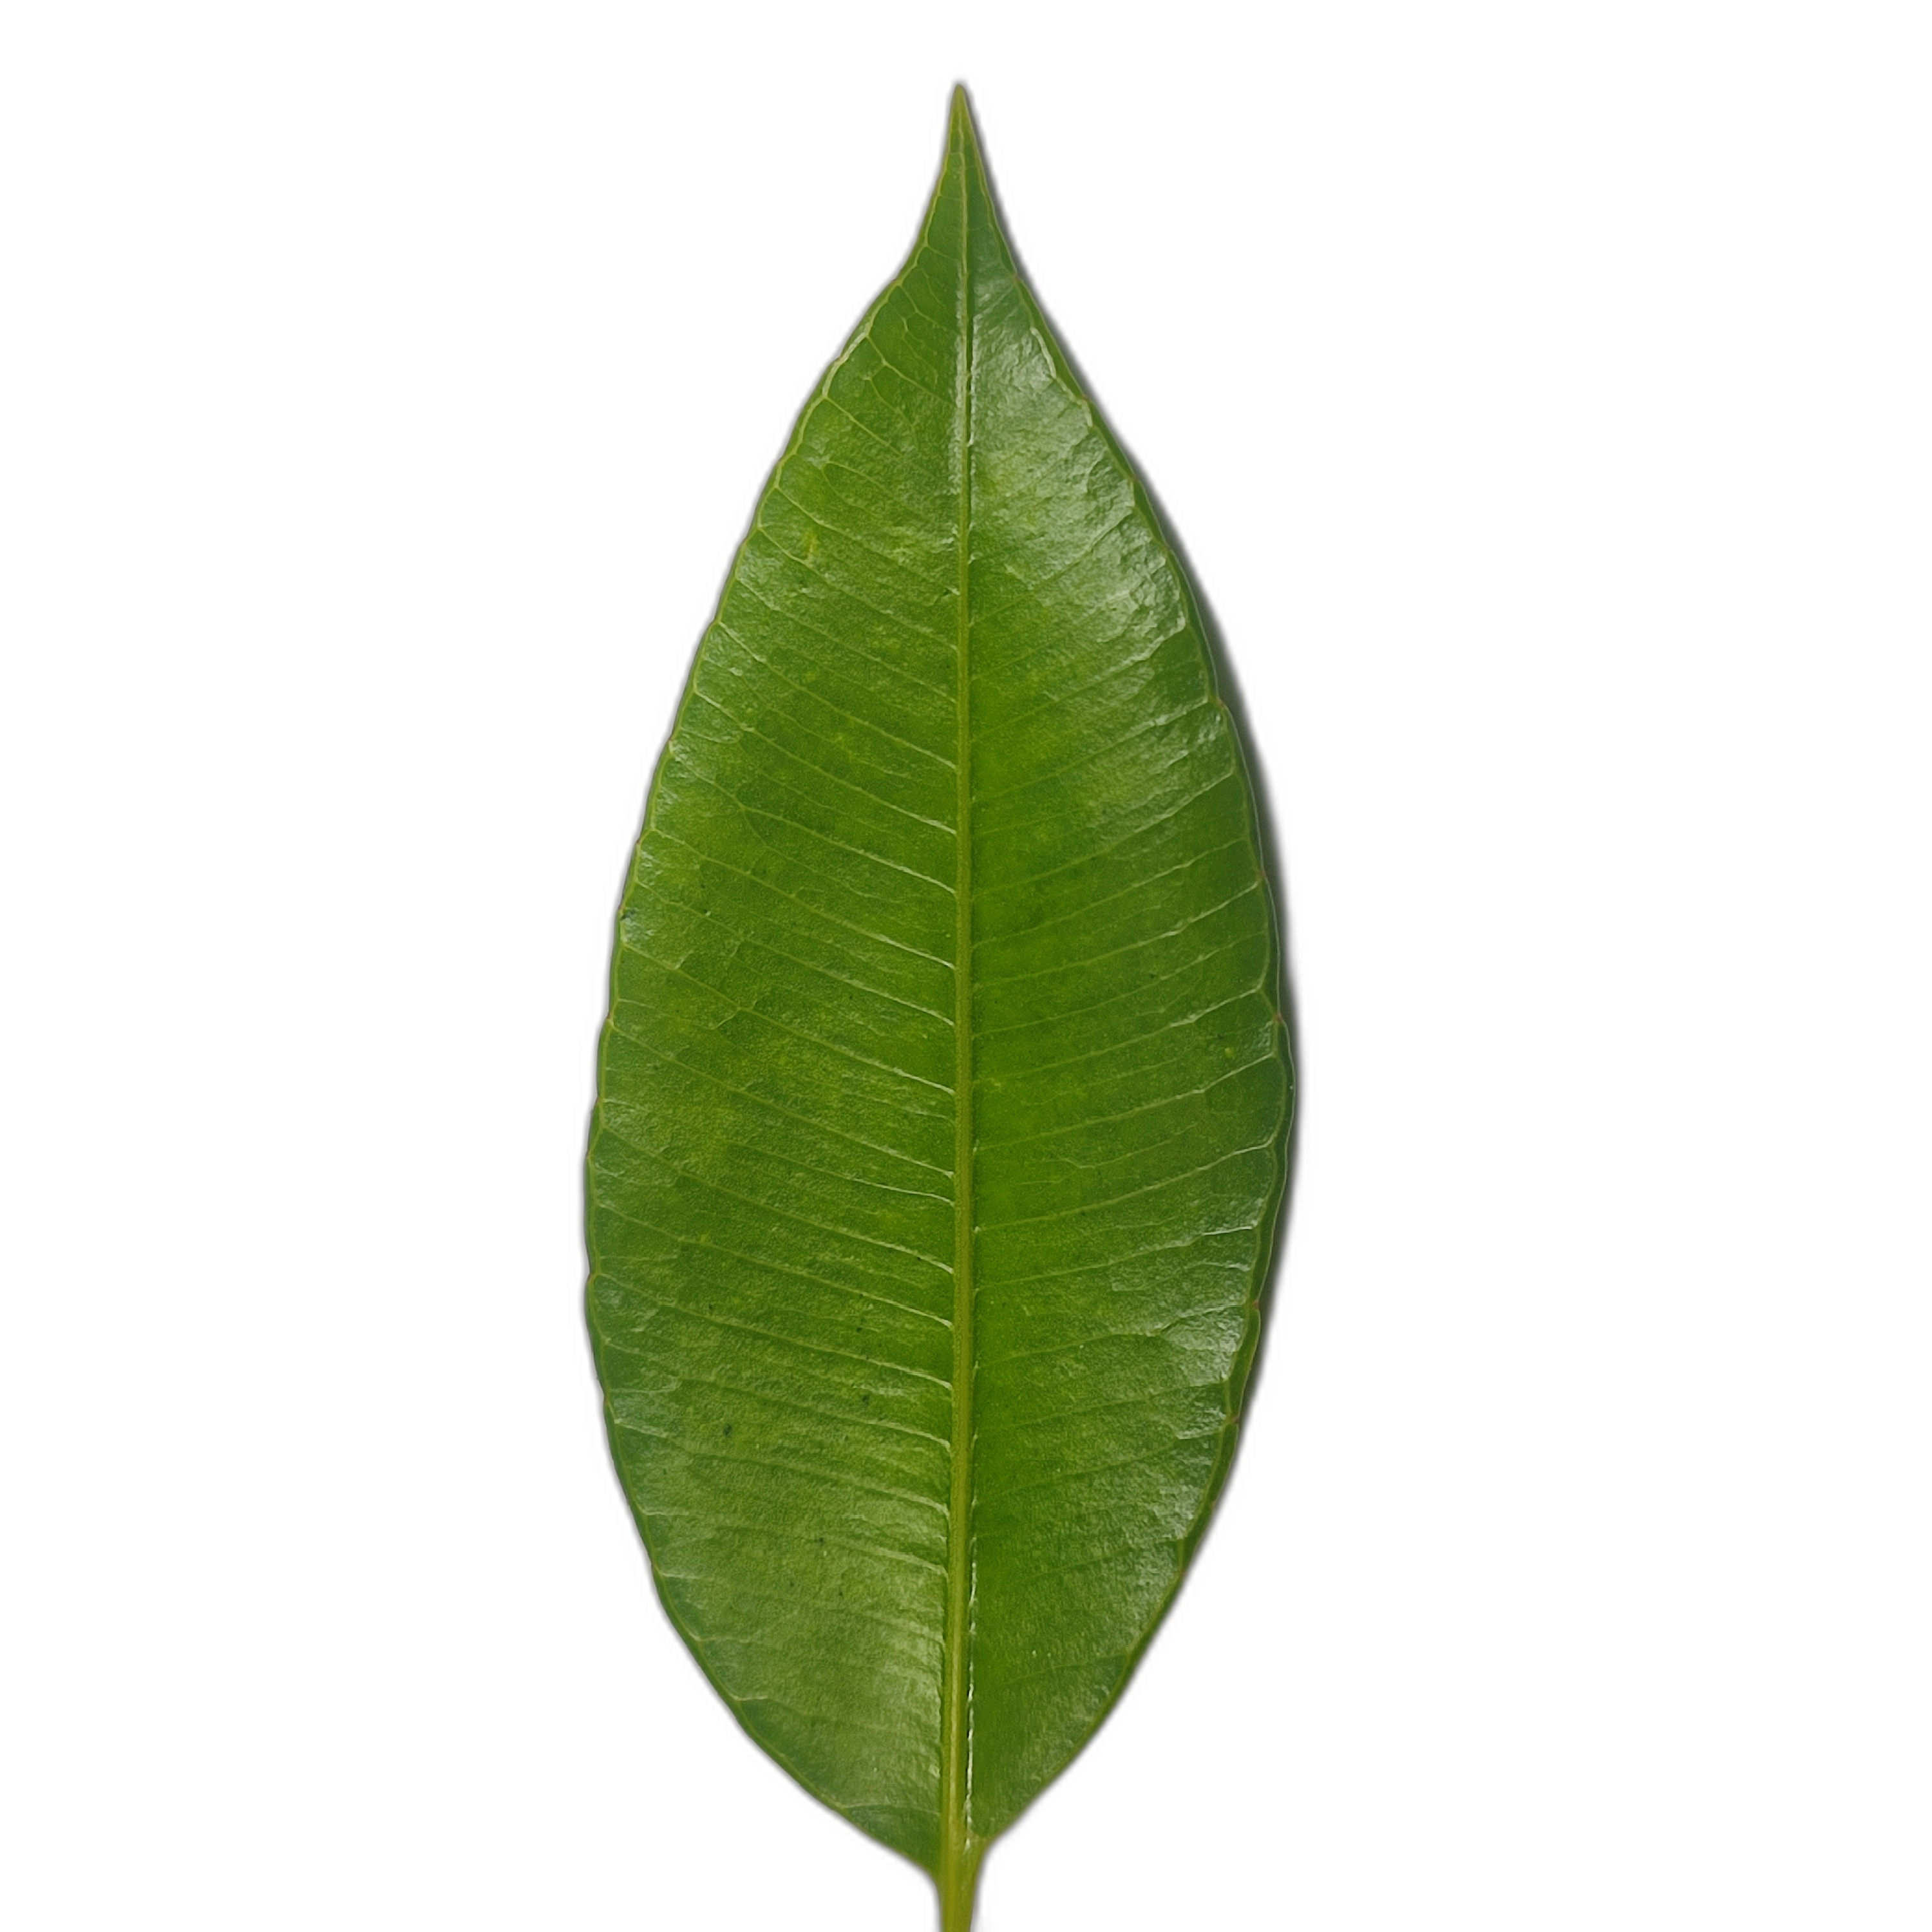
Label: healthy